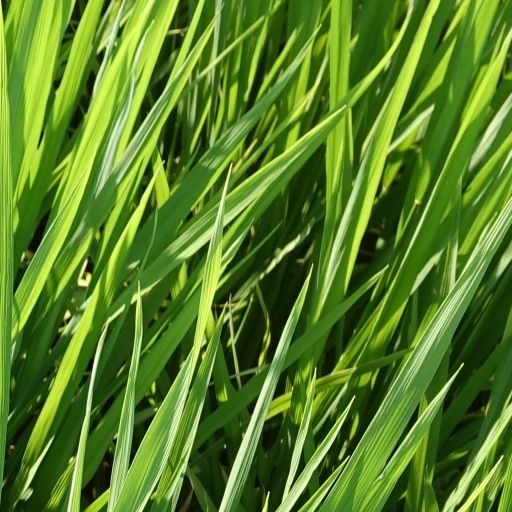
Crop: rice